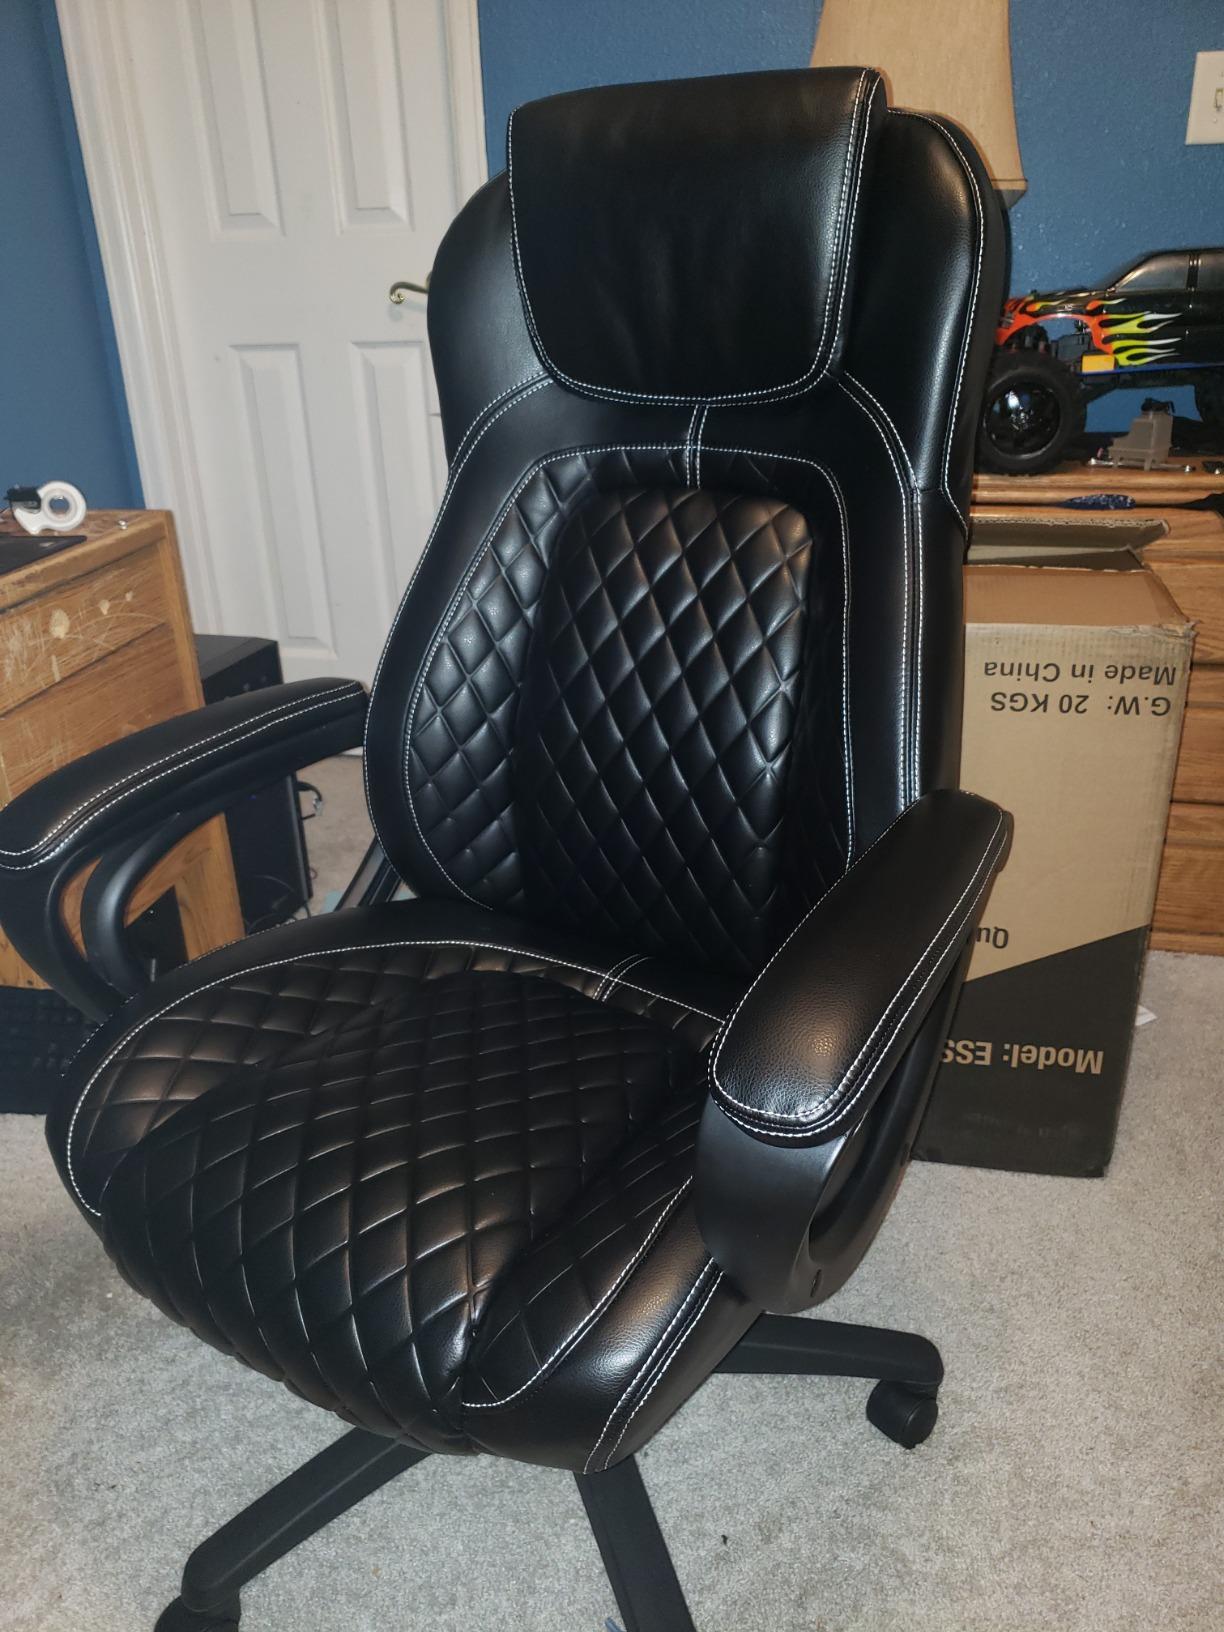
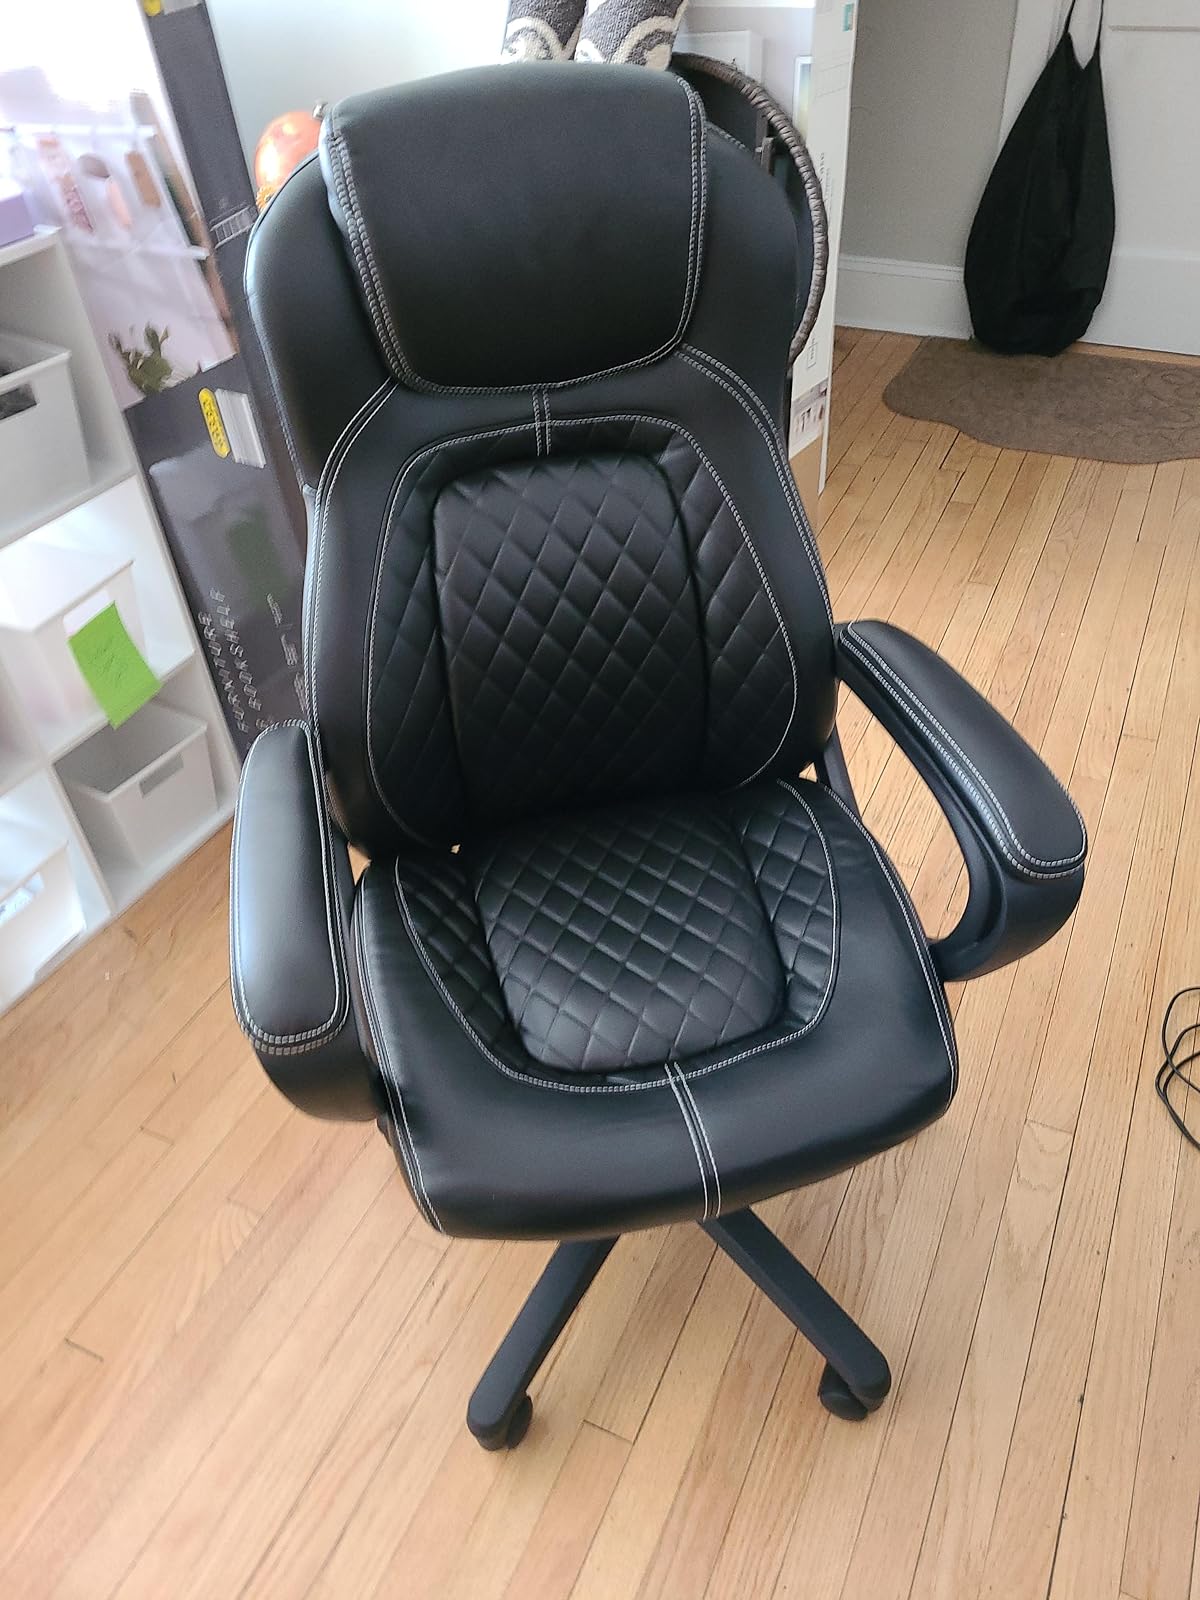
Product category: items_chair
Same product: yes